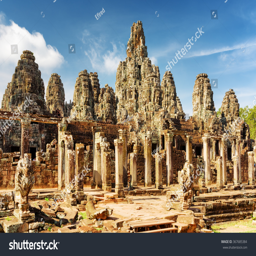
main view on blue sky background .